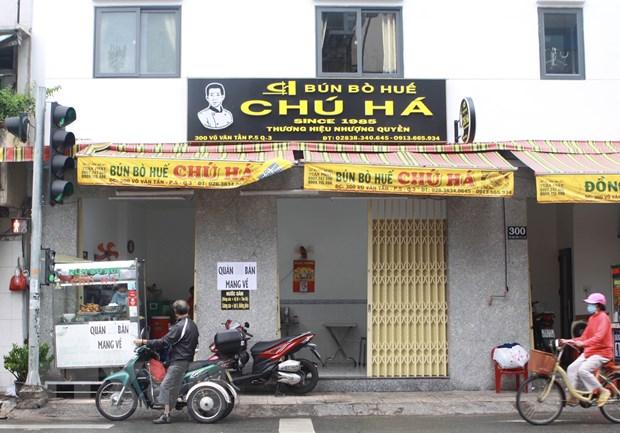
có một cái xe chế biến thức ăn xuất hiện ở trước quán